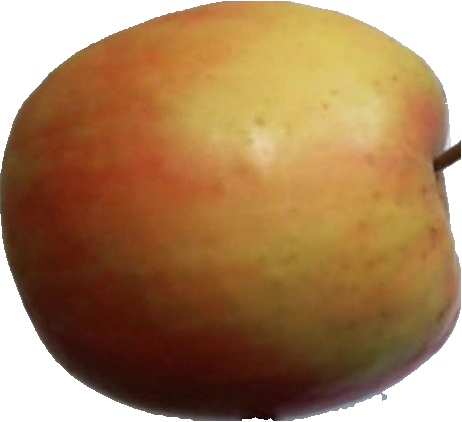
Label: apple_pink_lady_1